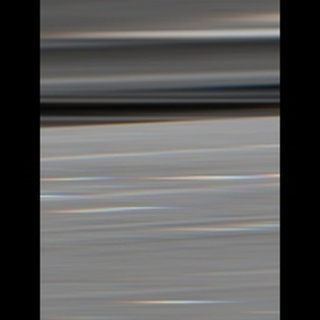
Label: sugarcane_mosaic